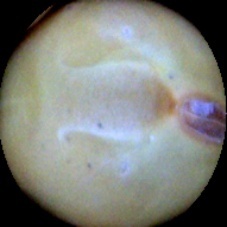
Label: Immature